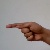
The image shows a hand gesture representing the letter 'G' in Indian Sign Language.